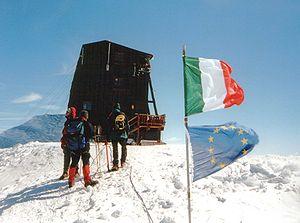
La cabane Reine-Marguerite s'élève à 4 554 mètres d'altitude, sur le sommet de la pointe Gnifetti, lequel se trouve à la frontière italo-suisse, mais le bâtiment est placé entièrement en territoire italien par une convention bilatérale conclue en 1941. Il constitue le refuge le plus élevé d'Europe, ainsi que l'observatoire fixe le plus élevé du monde.